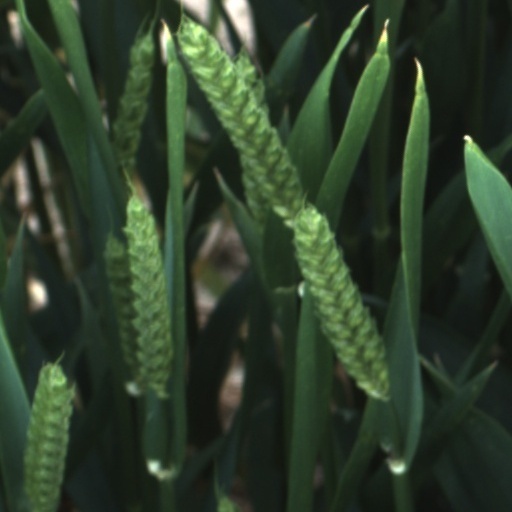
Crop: wheat